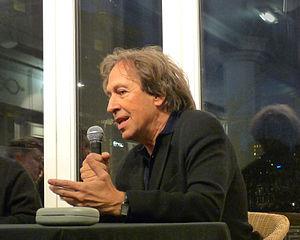
Conversation avec Pascal Bruckner dans une librairie de Strasbourg